Arvid Boecker

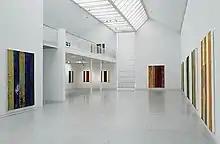
Large exhibition room Heidelberger Kunstverein Arvid Boecker "Milk & Honey", 2005 Blue picture left: Title "#313", 2004, Oil on canvas, 95×67 inches Red picture in the background: Title "#314", 2004, Oil on canvas, 95×67 inches)

Arvid Boecker's theme as an artist is color itself. He uses oil paint, which he manufactures himself from pigments and applies to canvas. Priming the canvases requires long drying times, so Boecker always creates entire rows of canvasses with the same dimensions, on which he works alternately. He numbers the images and adds a hash tag to them, for example: "#1103". He describes these series as "picture families". Arvid Boecker determines right at the beginning how he deals with the surface, dividing it up for certain color applications. His works are either rectangular or square. Since 2014 Boecker has concentrated on the format 20×16 inches, which he divides by a longitudinal line into two fields, which he then paints with different colors. The color is applied in up to 40 layers, partly wash, partly impasto. Arvid Boecker uses squeegees to remove older layers of paint or applies new layers of paint with the painting knife. This processing can take up to one year.